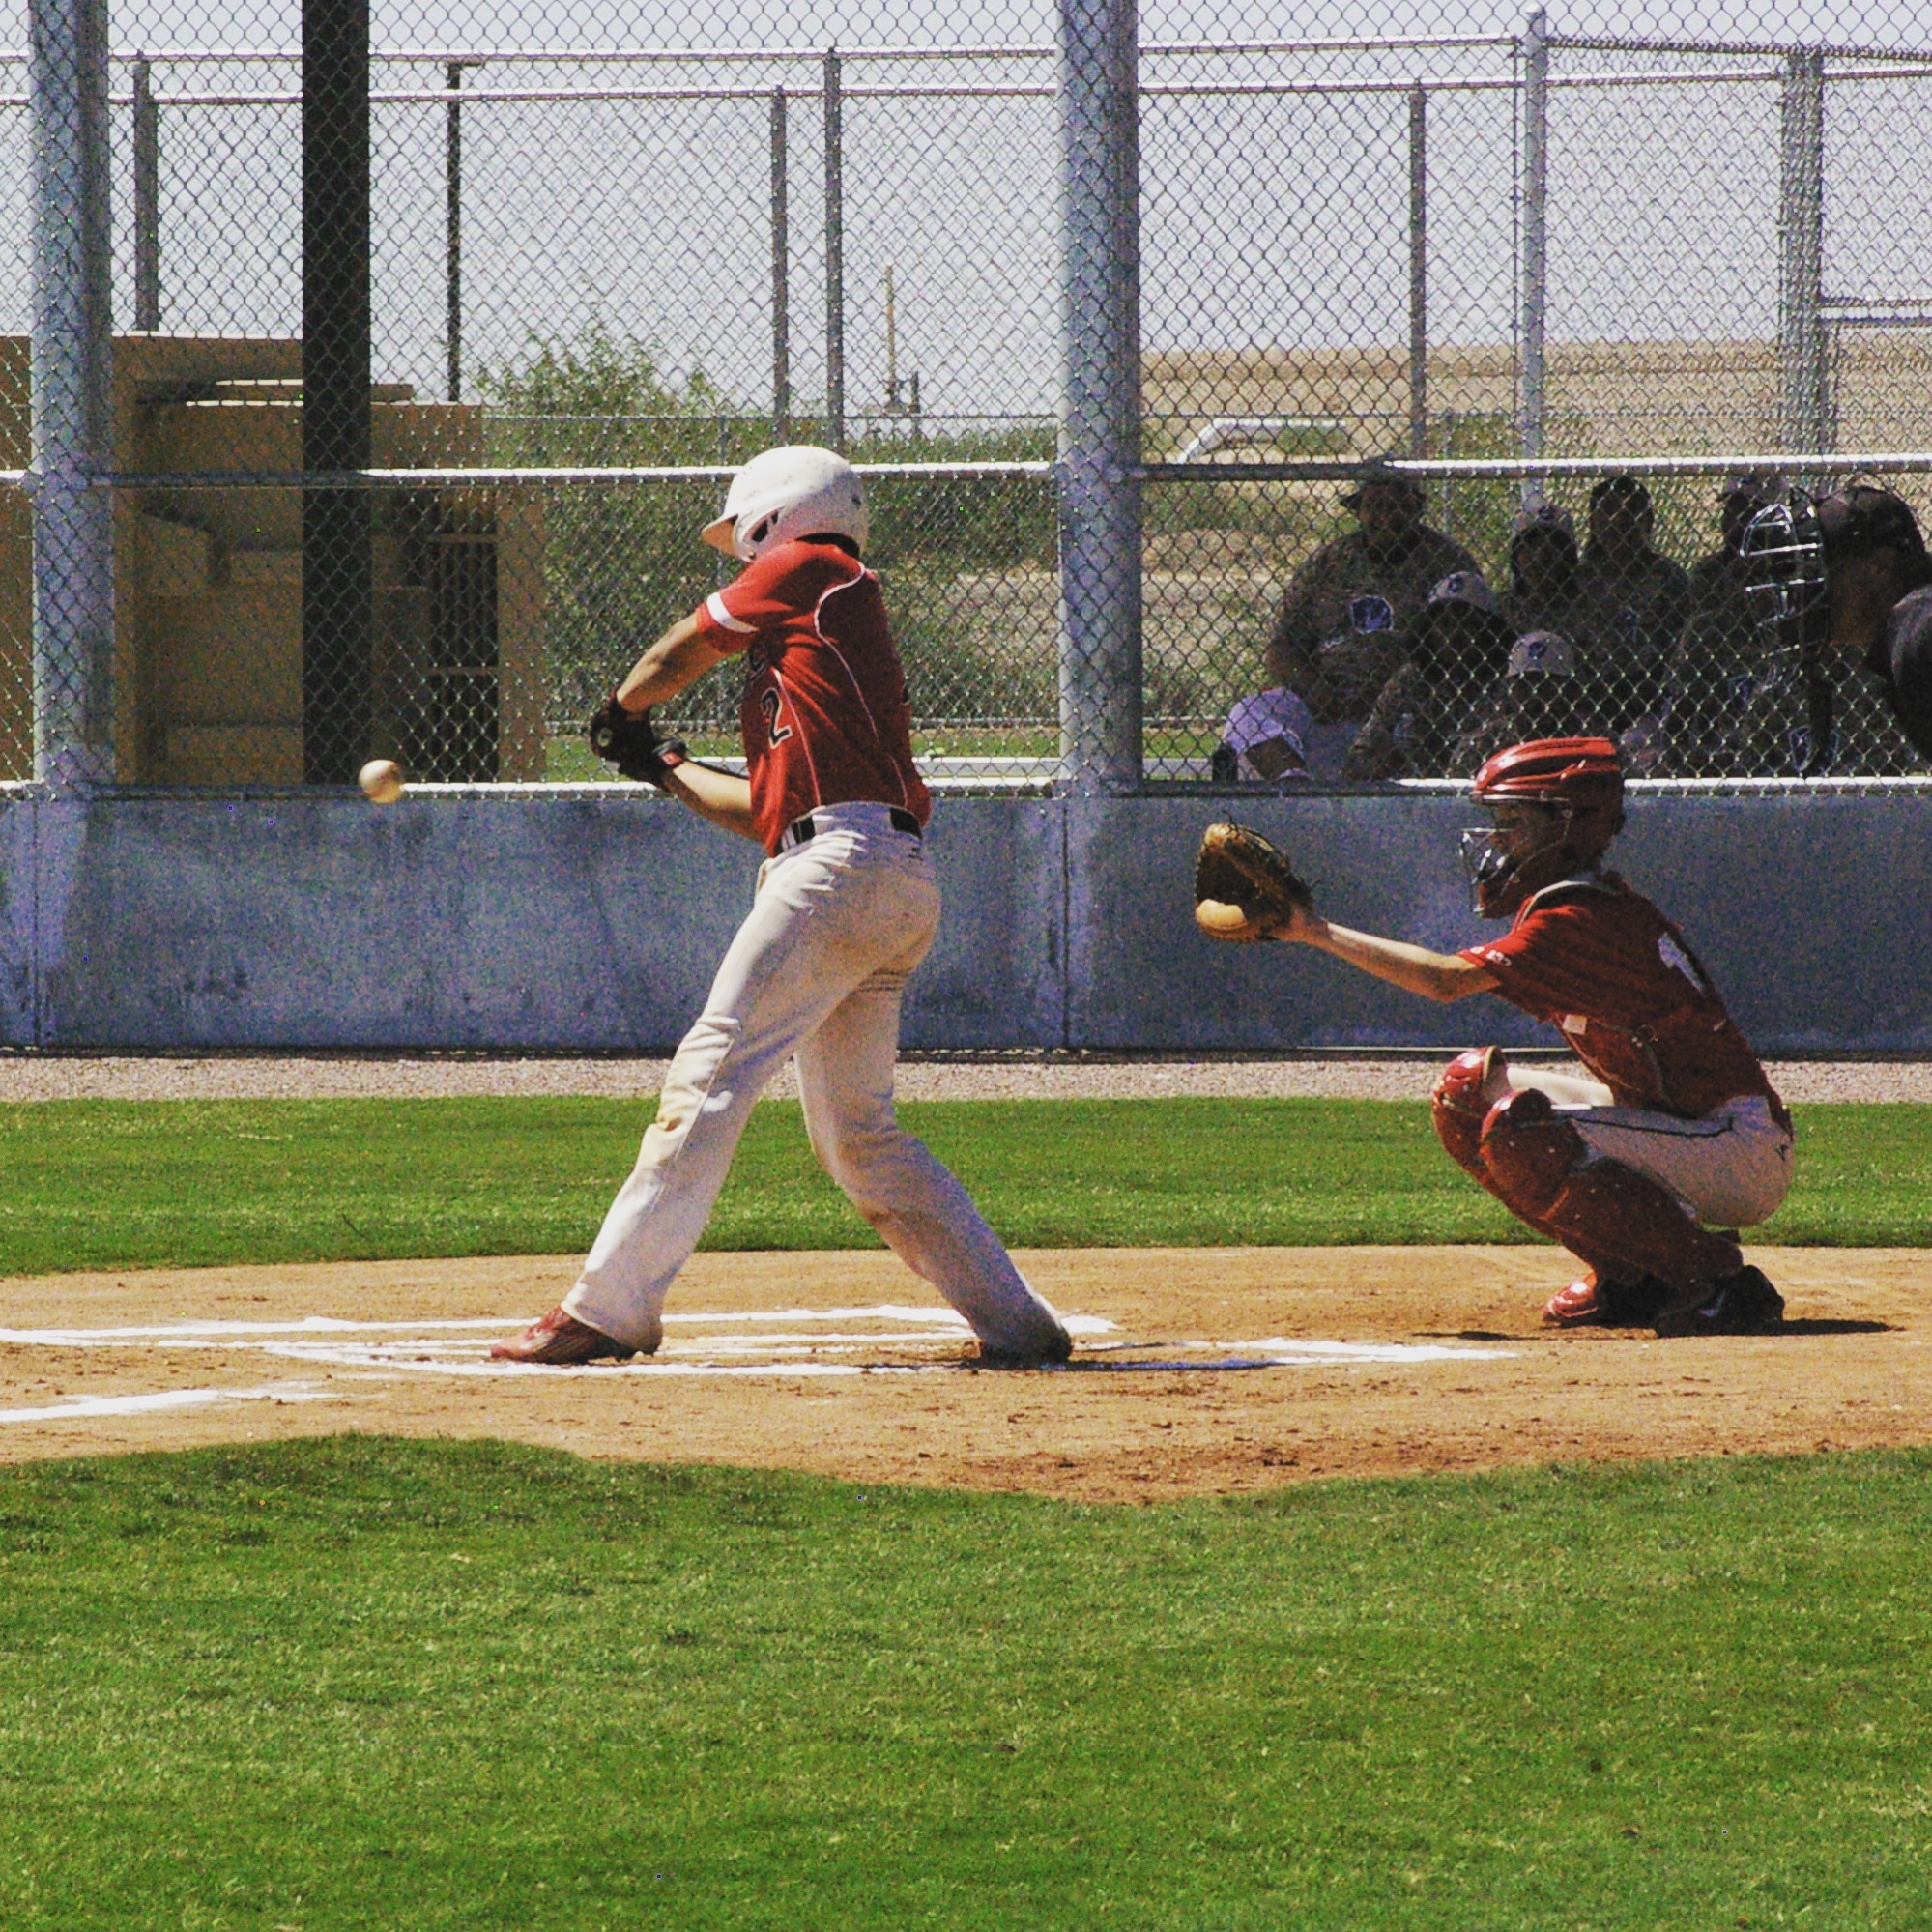
baseball, glove, sport, field, young, youth, athletic, child, hat, player, baseball field, pitch, batter, sports, cap, ball, uniform, bat, base, catch, tournament, baseball player, hit, ball game, team sport, infielder, american legion, college baseball, competition event, bat and ball games, baseball positions, college softball